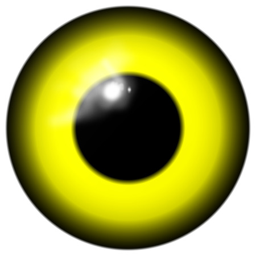
yellow bird or alien eye isolated on the white background